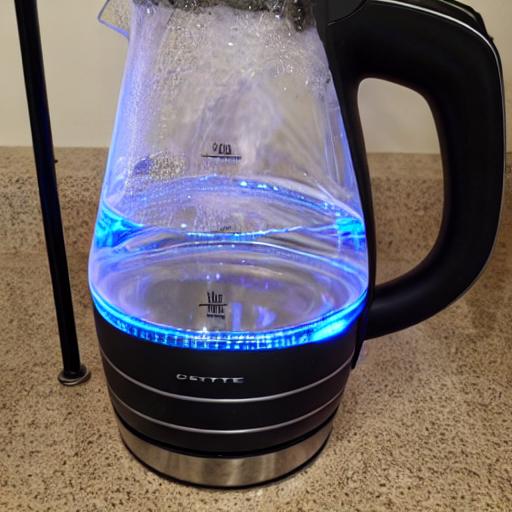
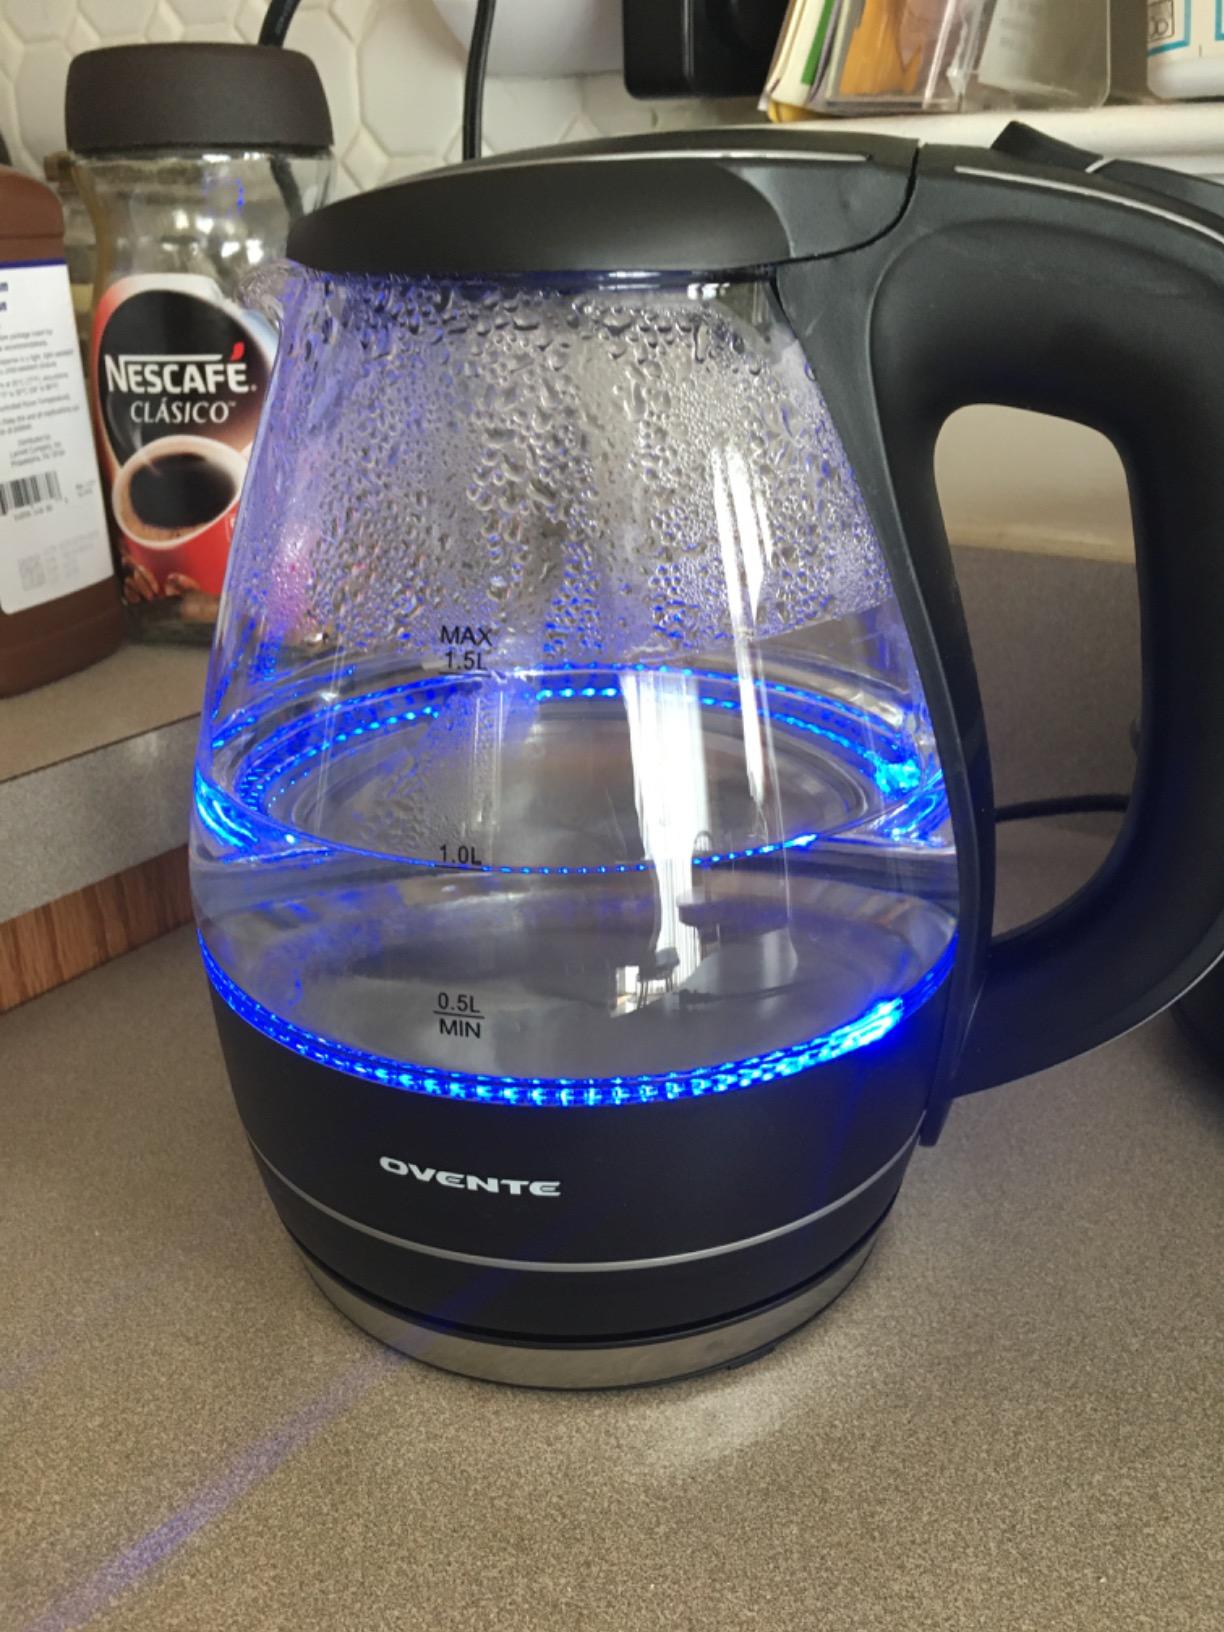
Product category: items_kettle
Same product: no